Leif Amble-Næss

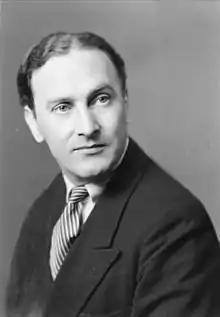
Leif Amble-Næss in 1934

Leif Amble-Næss (May 8, 1896 – January 18, 1974) was a Norwegian actor, singer, and theater director.